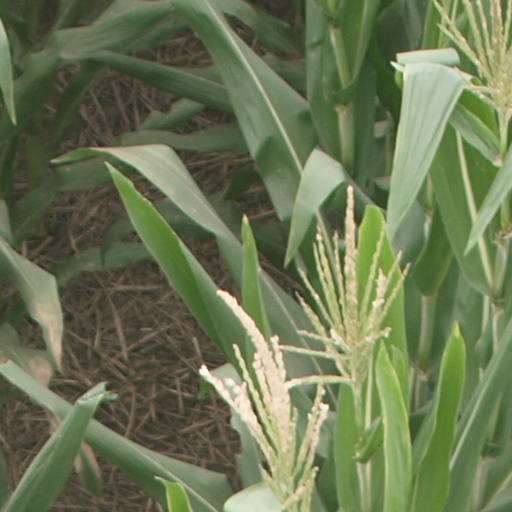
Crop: maize; corn